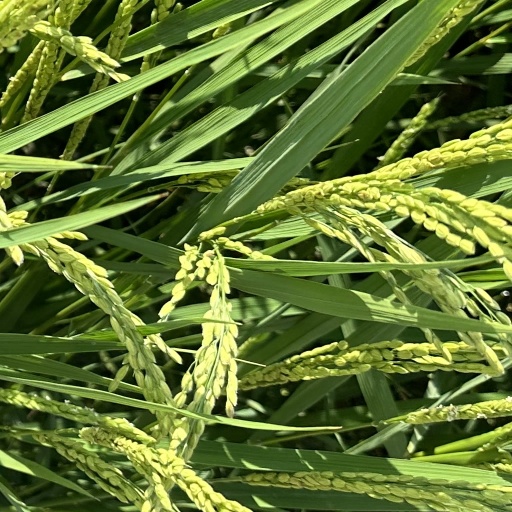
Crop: rice